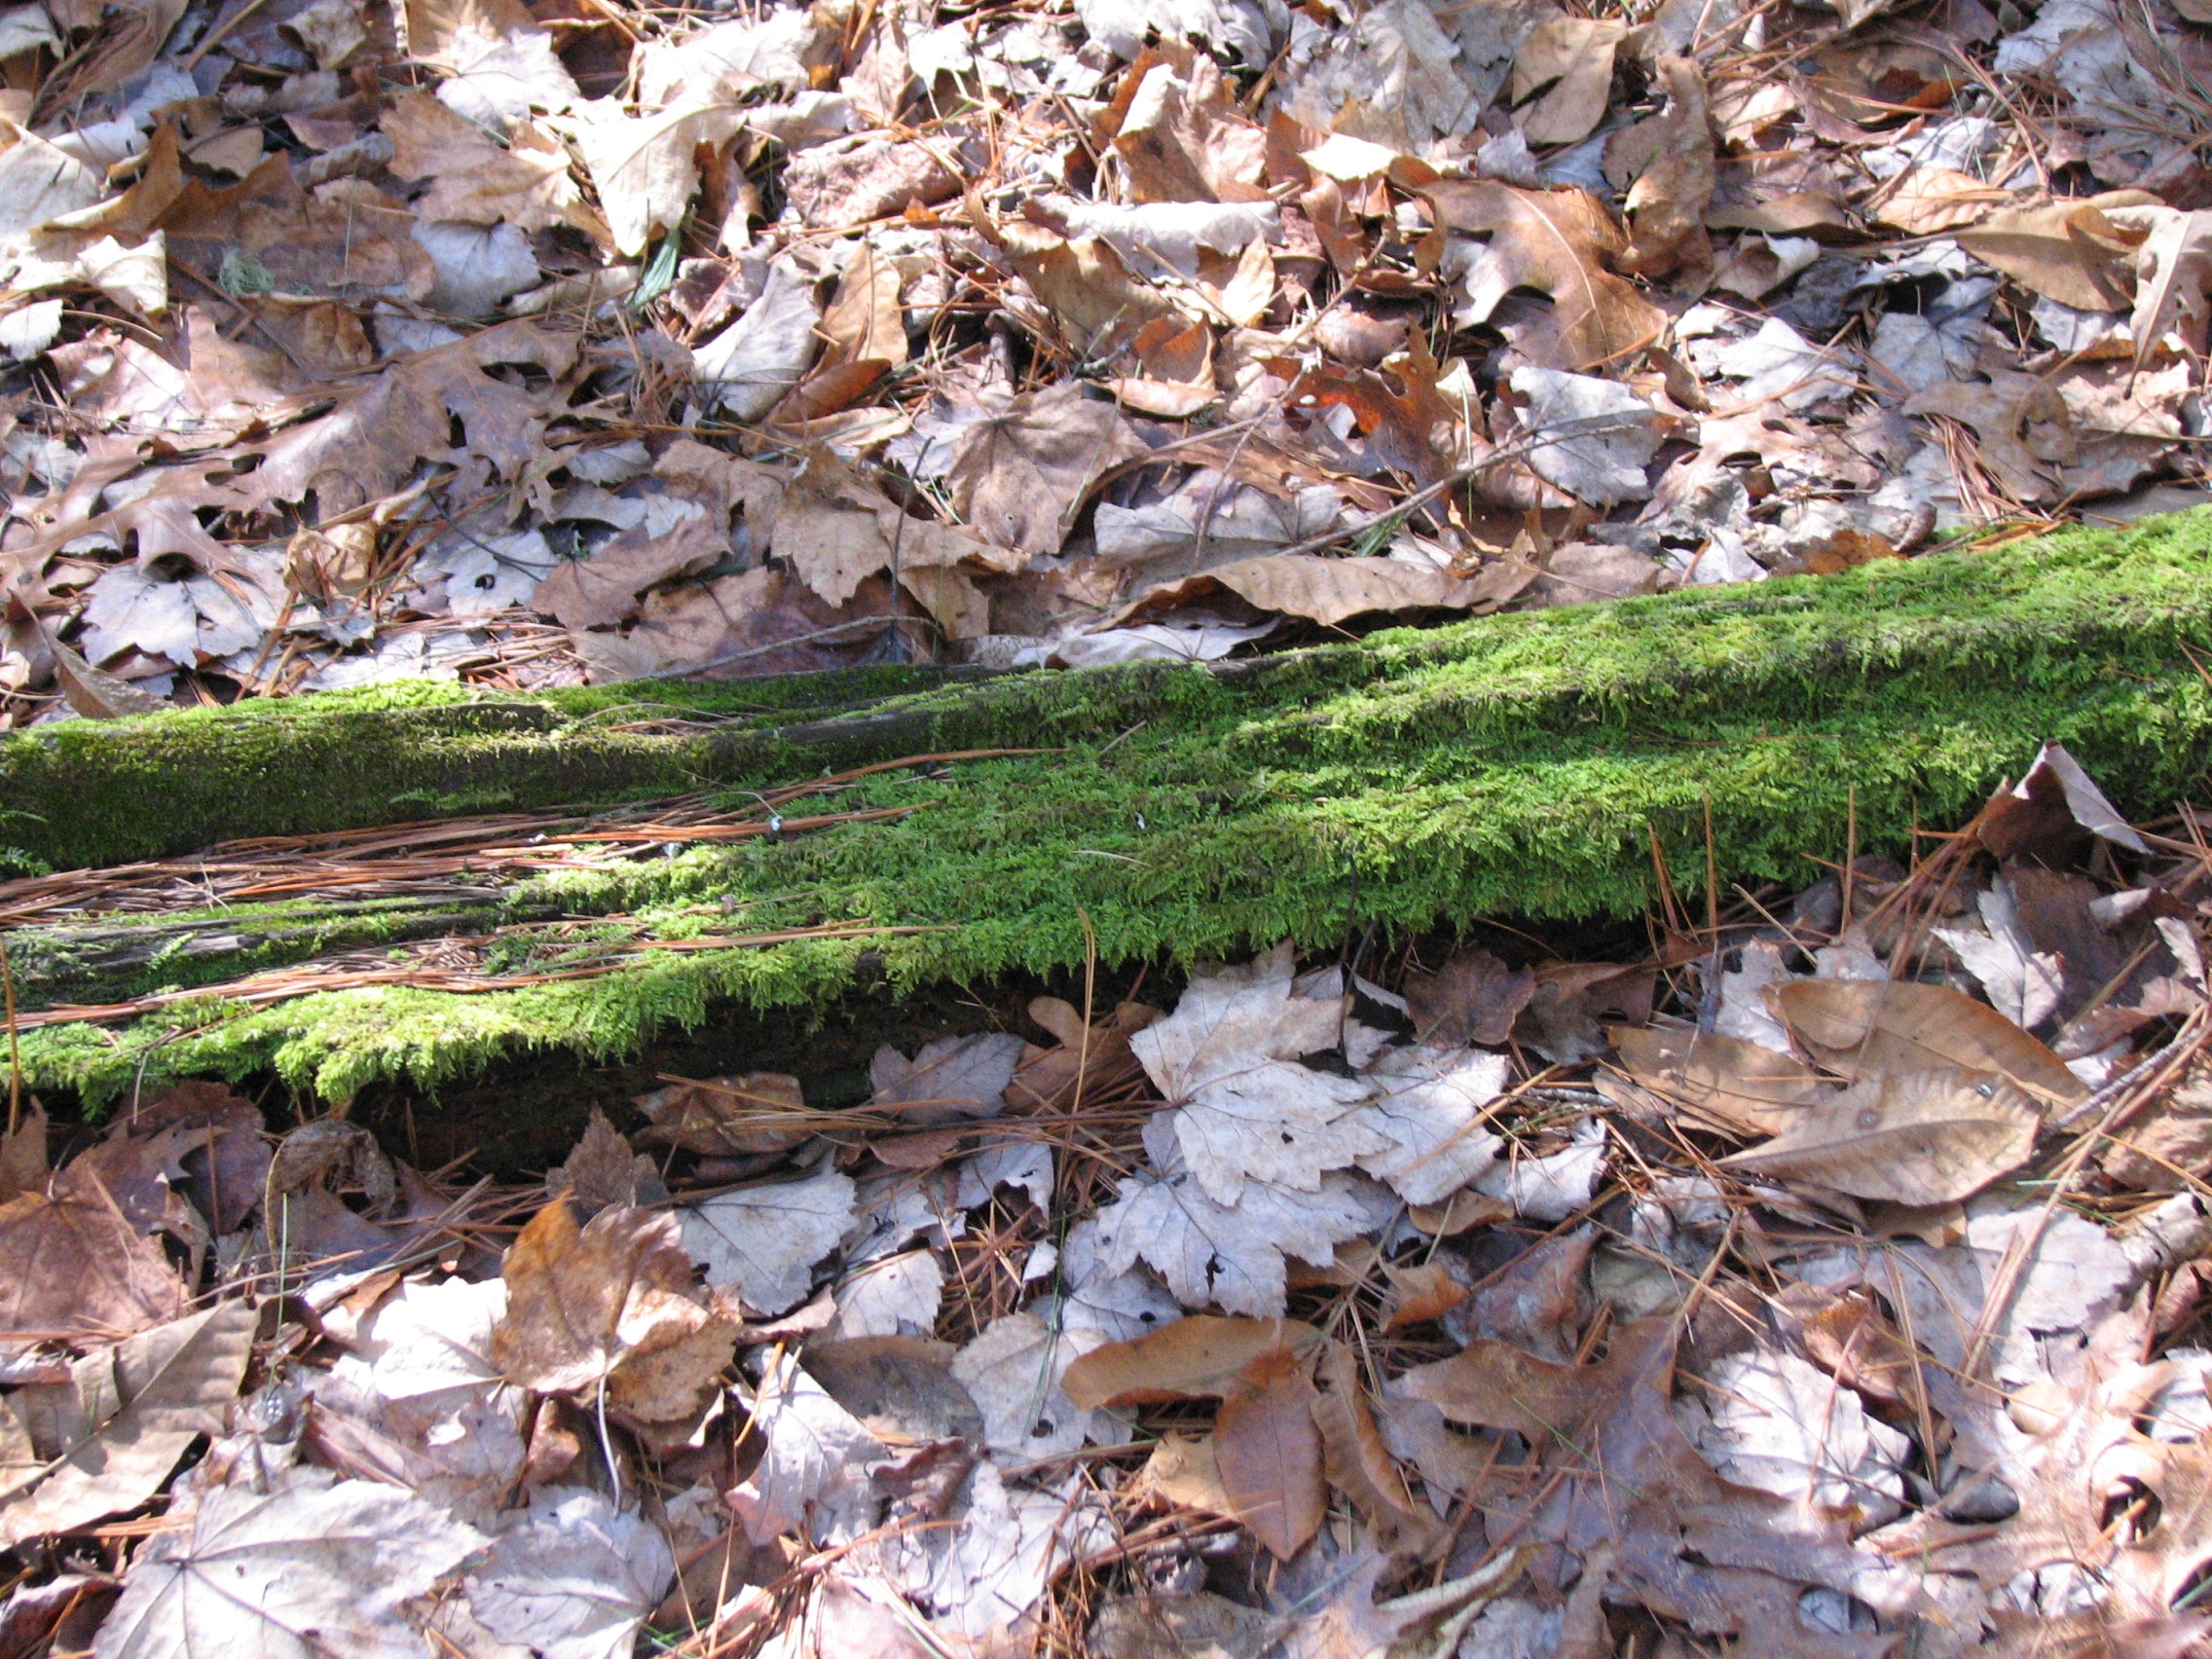
tree, nature, forest, rock, branch, plant, leaf, flower, moss, wildlife, environment, foliage, stream, autumn, flora, season, woods, woodland